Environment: real
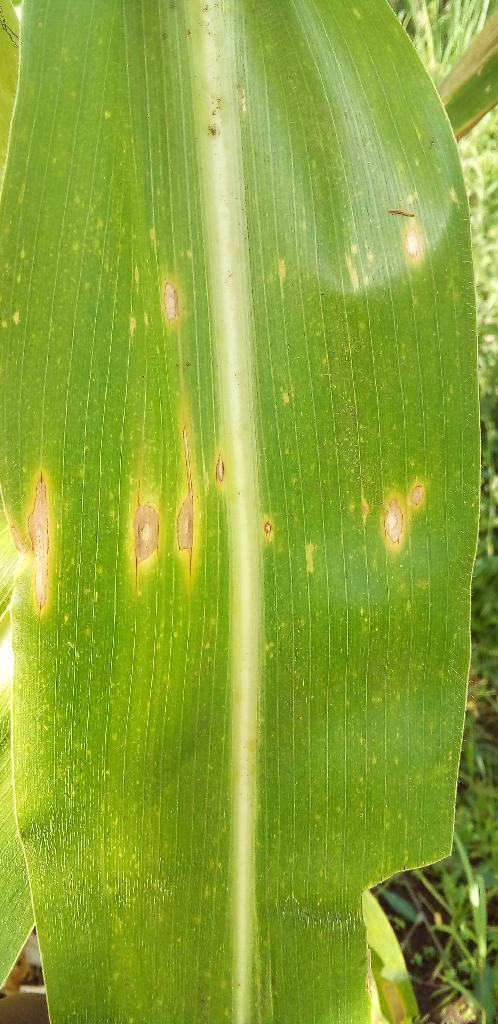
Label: northern_corn_leaf_blight